Agroecology in Latin America

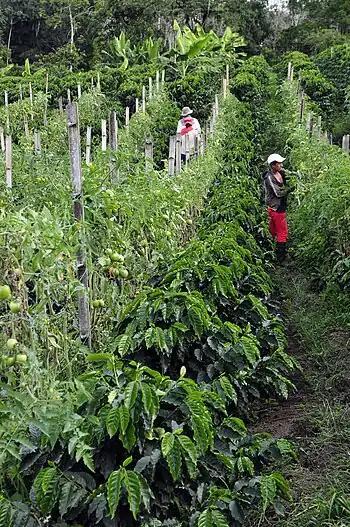
Intercropping coffee and tomatoes

Agroecological methods have been practiced in Latin America for centuries, but the term agroecology in reference to the combination of agronomy and ecology was coined in 1928 by B.M. Bensin in the U.S. Until the 1960s, it mainly focused on the scientific aspects of agronomy and ecology and remained relatively unknown. However, due to the increasing awareness of the harmful effects of pesticides and the burgeoning environmental movement in the 1970s, agroecology gained momentum globally and began to integrate a much wider range of issues on top of ecological ones, such as the social, political, economic implications of agroecosystems. In this context, the scientific aspect of agroecology began to engage in dialogue with traditional local farming practices and experimentation in many regions. The relationship between agronomists and traditional practitioners, often subsistence farmers, has been termed an "exchange of wisdoms." Latin America's agroecological movement should be set against the historical backdrop of colonial exploitation, social inequities, and ecological challenges. During colonialism, land ownership and land use were restructured, with export crops replacing local food needs. Postcolonial government policies, in an effort to modernize agriculture, further entrenched these disparities and continued the export-orientation of food production. The newly independent governments of South America were often capitalist regimes, established by the United States; these governments continued colonial policies and regimes, in the name of integrating their economies into the ‘global markets’. This continued the dependent and exploitative relationship between state and farmers/farm workers, while harming local ecosystems as well. In Latin America specifically, agroecology spread more widely during the period of structural adjustment policies in the 1970s. In this time, many Latin American countries took up loans from the International Monetary Fund with strict conditions of trade liberalization that allowed large transnational corporations to grab large swaths of land and out-compete local markets. While many small farmers were negatively impacted, many others "had" joined to form cooperatives, social movements, or global organizations.